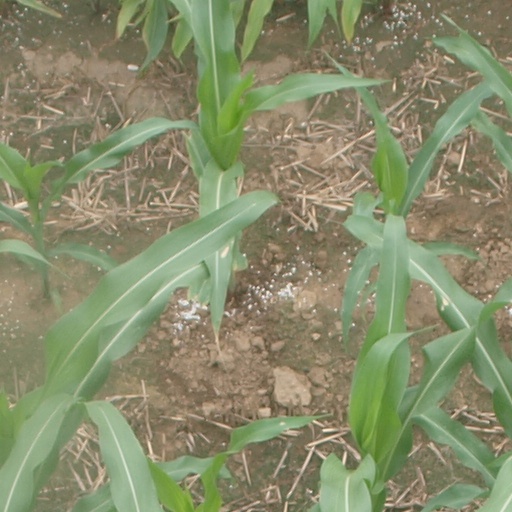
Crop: maize; corn